Telecommunications in Italy

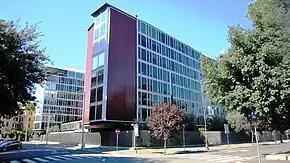
RAI headquarters in Rome

The most important telecommunications in Italy are telephone, radio, television and the Internet.